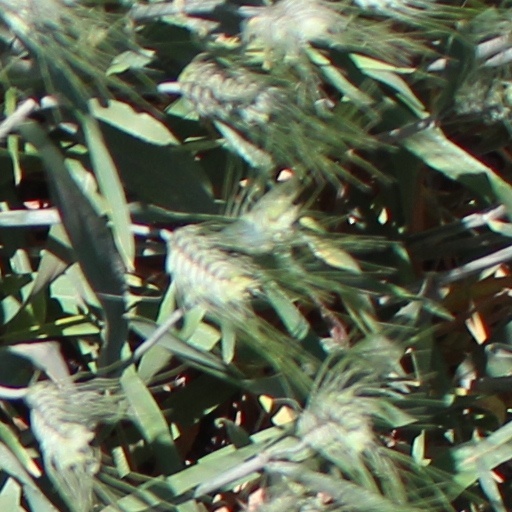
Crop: wheat